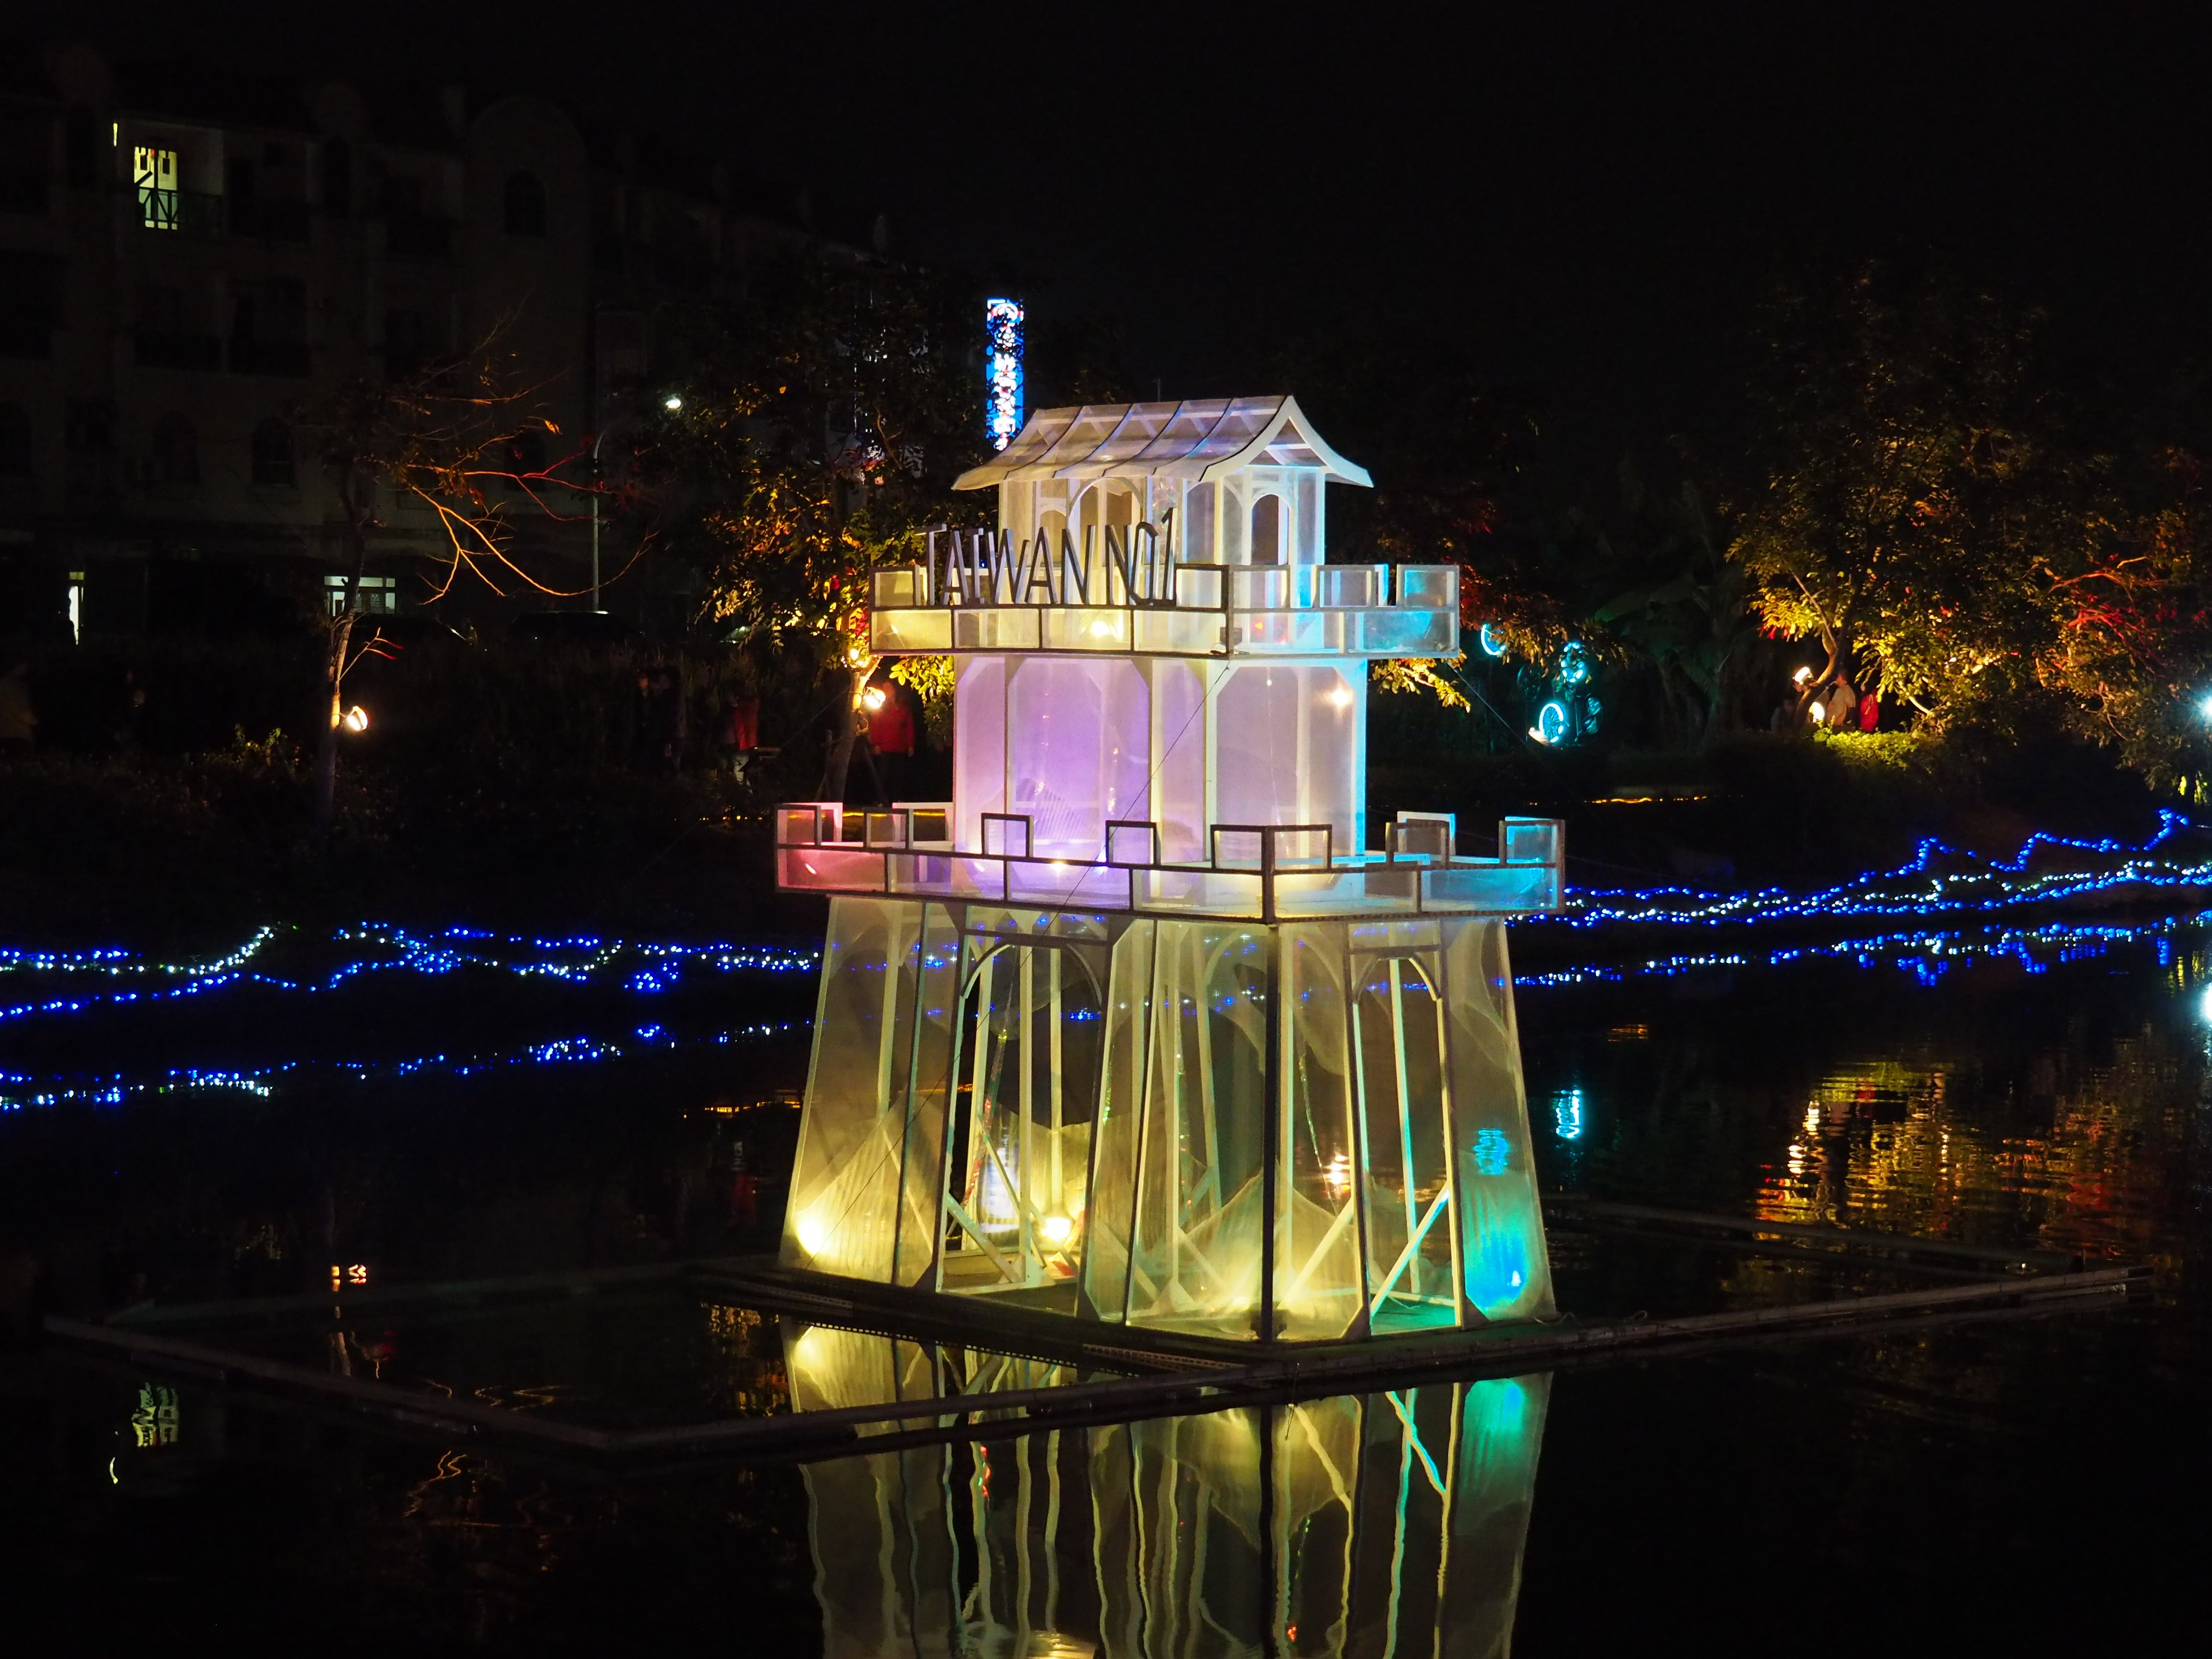
light, night, cityscape, evening, lantern, reflection, darkness, lighting, brine, taiwan, christmas lights